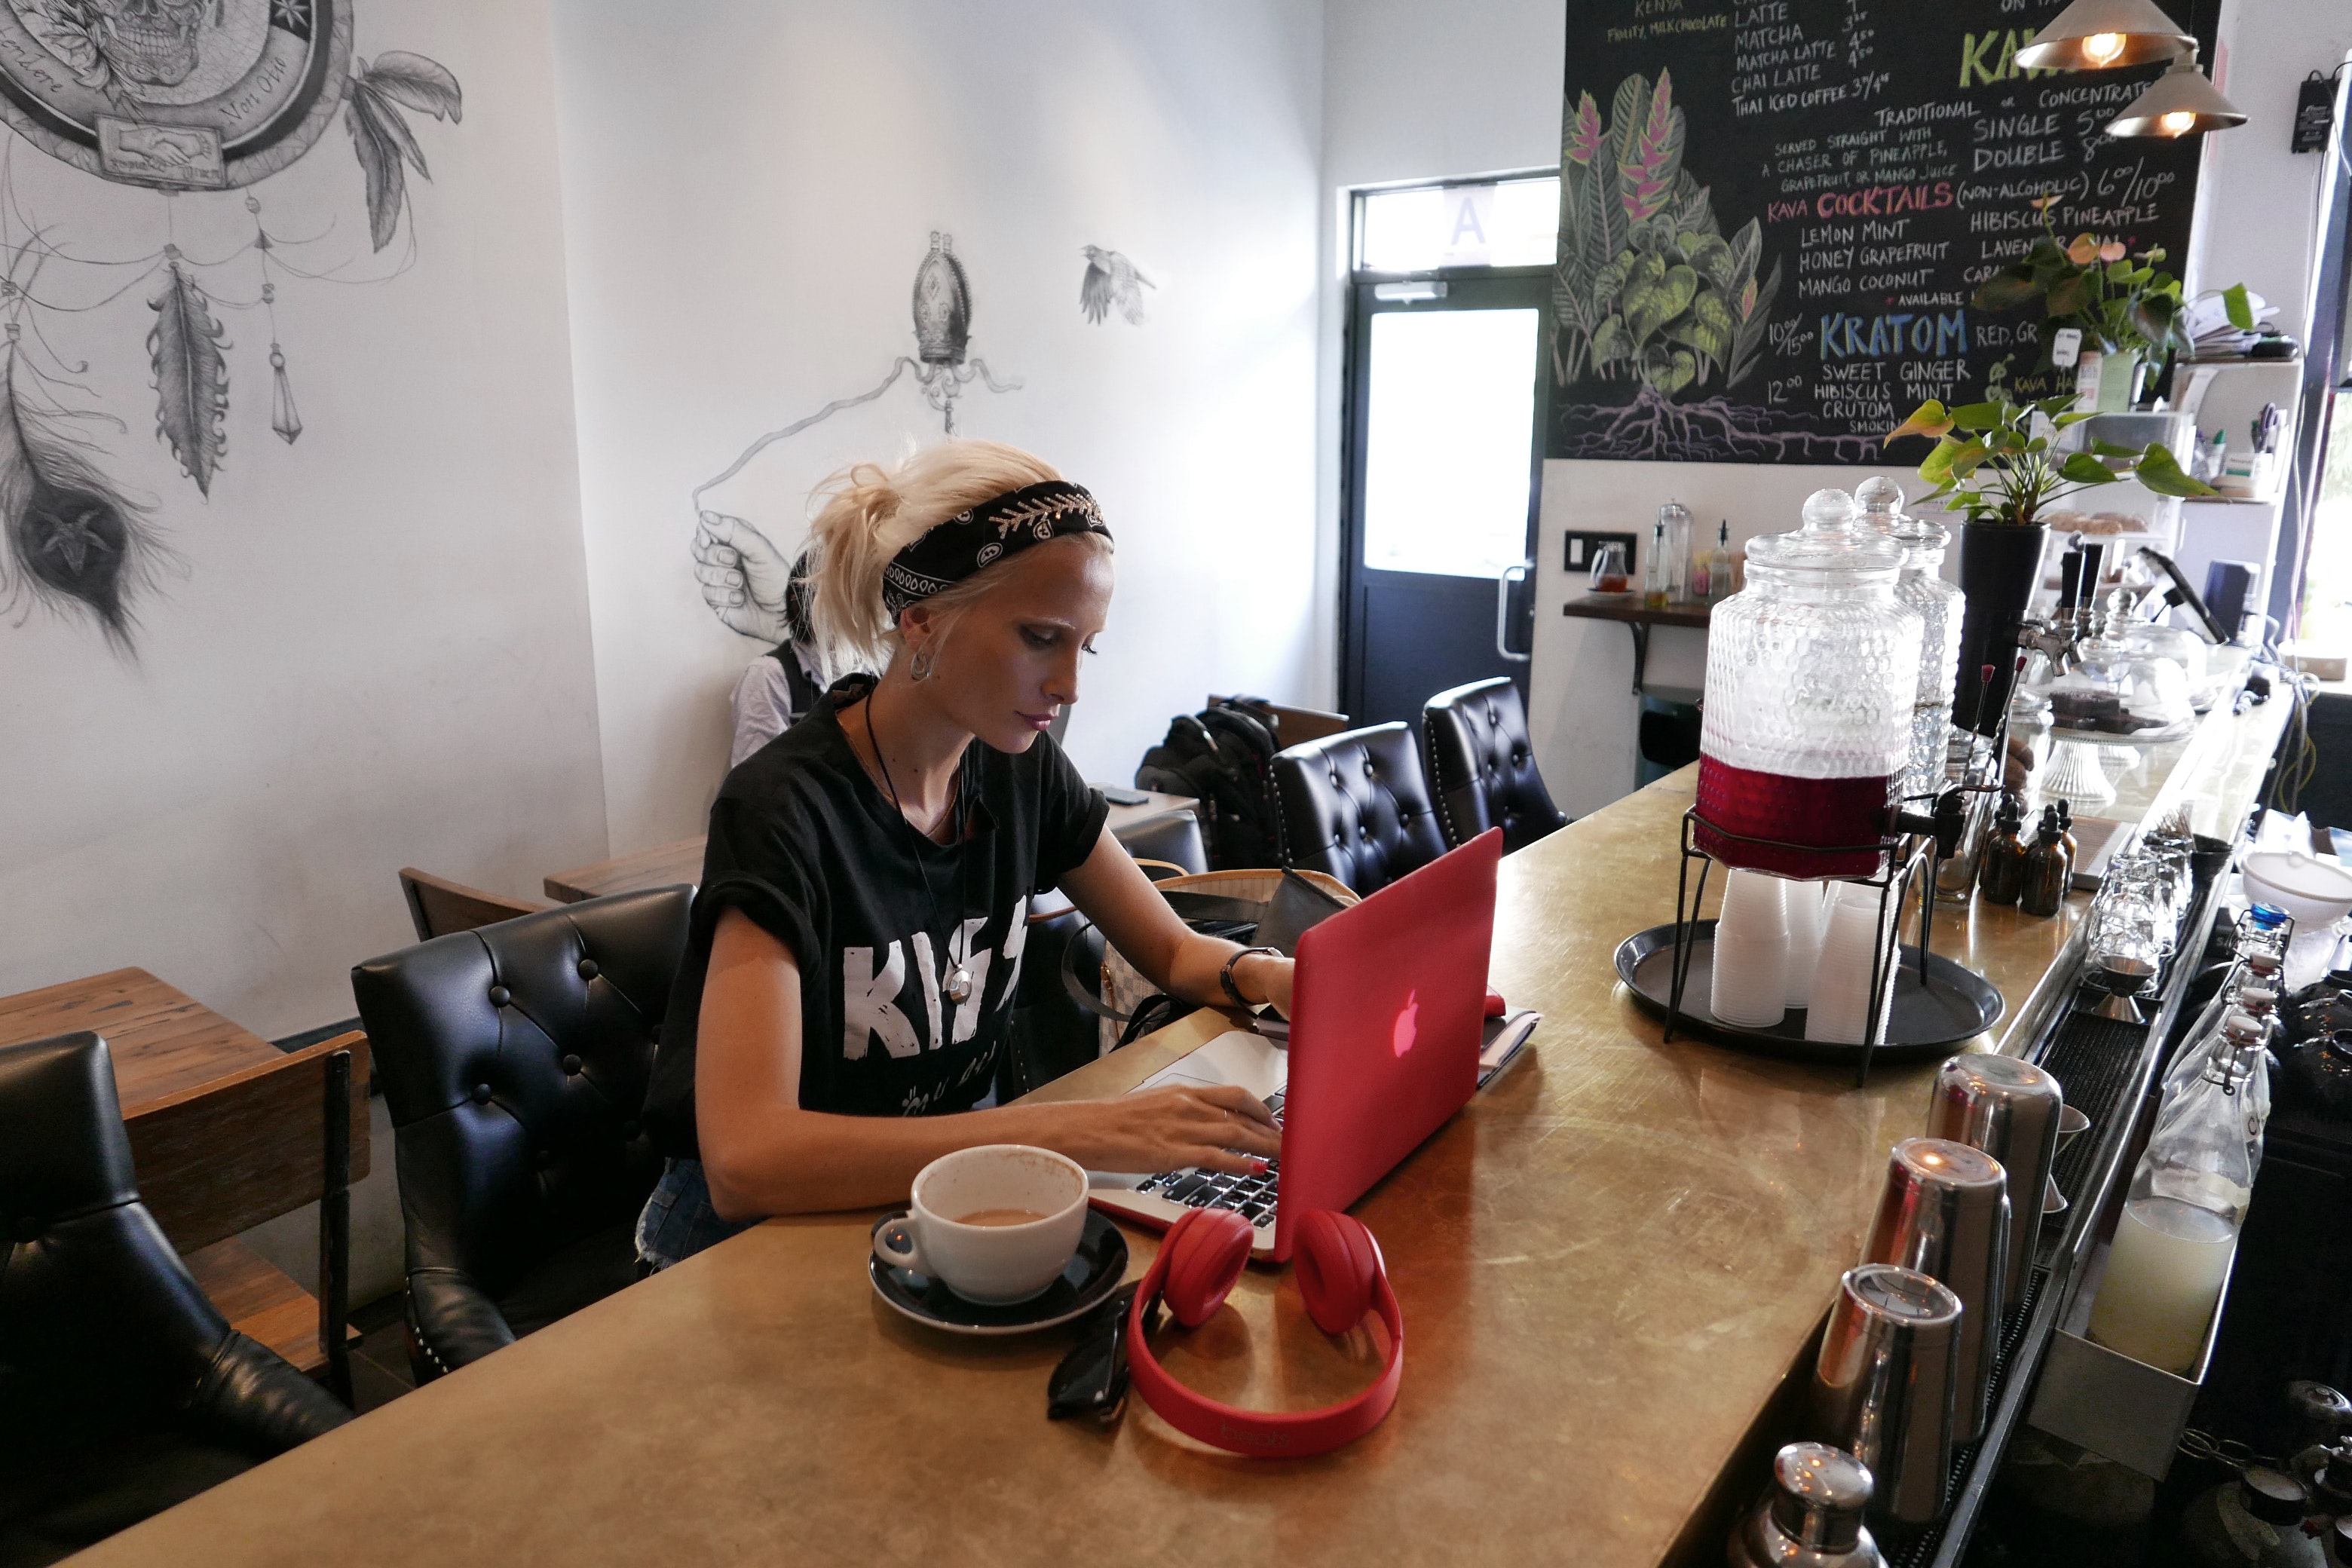
room, table, brunch, coffeehouse, breakfast, interior design, house, restaurant, furniture